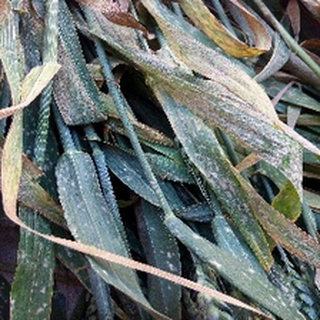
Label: wheat_mildew